Maserati 3500 GT

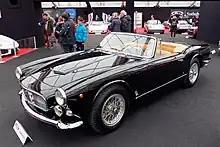
The 3500 GT Spyder by Carrozzeria Vignale

The 3500 GTi was introduced at the 1960 Salon International de l'Auto, and by the following year became the first fuel-injected Italian production car. It had a Lucas mechanical fuel injection, and developed . The 5-speed gearbox which had been an available option since 1960 was made standard. The body had a lowered roofline and became somewhat longer; minor outward changes appeared as well (new grille, rear lights, radial 185VR16 Pirelli Cinturato tyres, vent windows). From 1961 convertible 3500s for export markets were named 3500 GT Spyder and GTi Spyder.